The Saimaa Gesture

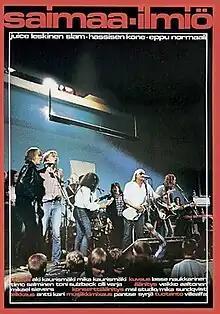
Original Finnish film poster

The Saimaa Gesture is a 1981 film by Finnish directors Aki and Mika Kaurismäki. It is a documentary about three Finnish rock groups aboard the steamboat SS Heinävesi on their tour around Lake Saimaa.